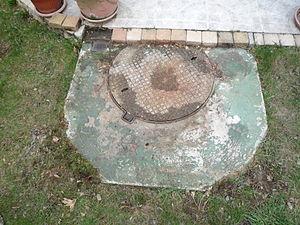
La Fosse Saint Édouard de la Compagnie des mines d'Azincourt était un charbonnage constitué d'un seul puits situé à Aniche, Nord, Nord-Pas-de-Calais, France.
La fosse Saint-Édouard ou d'Azincourt de la Compagnie des mines d'Azincourt est un ancien charbonnage du Bassin minier du Nord-Pas-de-Calais, situé à Aniche. Les travaux sont commencés en 1838 par la Compagnie d'Azincourt, et la fosse commence à produire en 1839. Deux ans plus tard, la Compagnie fusionne avec trois autres sociétés pour former la Compagnie des mines d'Azincourt. La fosse devient la plus importante de la compagnie, et elle est très productive. Mais en 1882, une veine est déhouillée jusque la maçonnerie du puits, et celui-ci s'est éboulé vers la profondeur de 560 mètres. Il a été remblayé avec des terres de fosse, et la fosse Sainte-Marie a été définitivement abandonnée. Dès lors, la seule fosse de la compagnie est la fosse Saint-Roch à Monchecourt.
La Compagnie des mines d'Azincourt est compagnie minière qui a exploité la houille à l'aide de plusieurs fosses établies à partir de 1840 sur les territoires d'Aniche et d'Abscon, puis à Monchecourt et Erchin, dans le bassin minier du Nord-Pas-de-Calais.